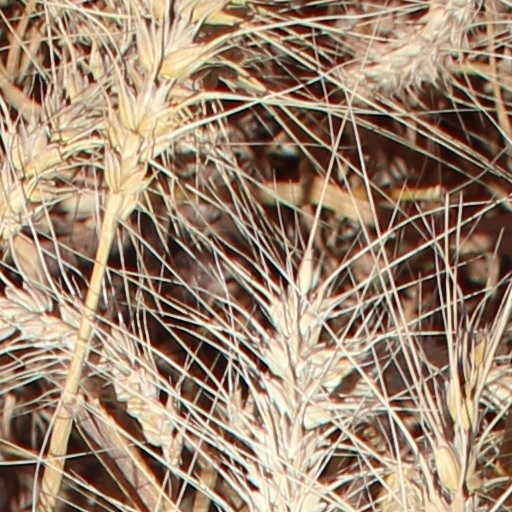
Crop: wheat